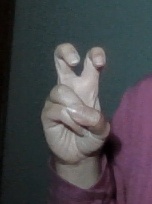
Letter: toot